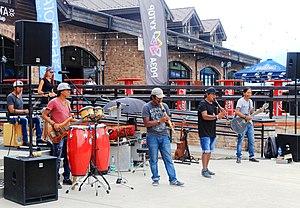
La musique latine ne désigne pas un genre musical sui generis, mais plutôt un style de musique qui englobe différents rythmes et musiques d'Amérique latine et des Antilles hispanophones. Traditionnellement métisse, elle mêle fréquemment des instruments d'origine européenne et des instruments typiquement latino-américains tels le charango, la quena, les maracas, le bongo ou encore les percussions brésiliennes voire des instruments plus traditionnels comme les zampoñas.